Christians Brygge

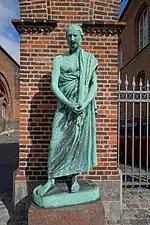
"Demosthenes "

A bronze cast of Anne Marie Carl-Nielsen's 1921 sculpture "Mermaid" was installed on the waterfront outside the Black Diamond in 2009. The location was once known as the Mermaid Bank. The cast was a gift to the Royal Danish Library from the Carl Nielsen and Anne Marie Carl-Nielsen Foundation. The Royal Danish Library contains all Carl Nielsen's musical scores and letters including the almost 500 letters from his wife Anne Marie. Carl-Nielsen depicts her mermaid in a more dramatic pose than that of Edvard Eriksen's far more famous and nine years older "Little Mermaid" at the Langelinie promenade further to the north.